FC Volendam

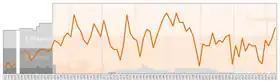
Historical chart of league performance

Below is a table with Volendam's domestic results since the introduction of the Eredivisie in 1956.